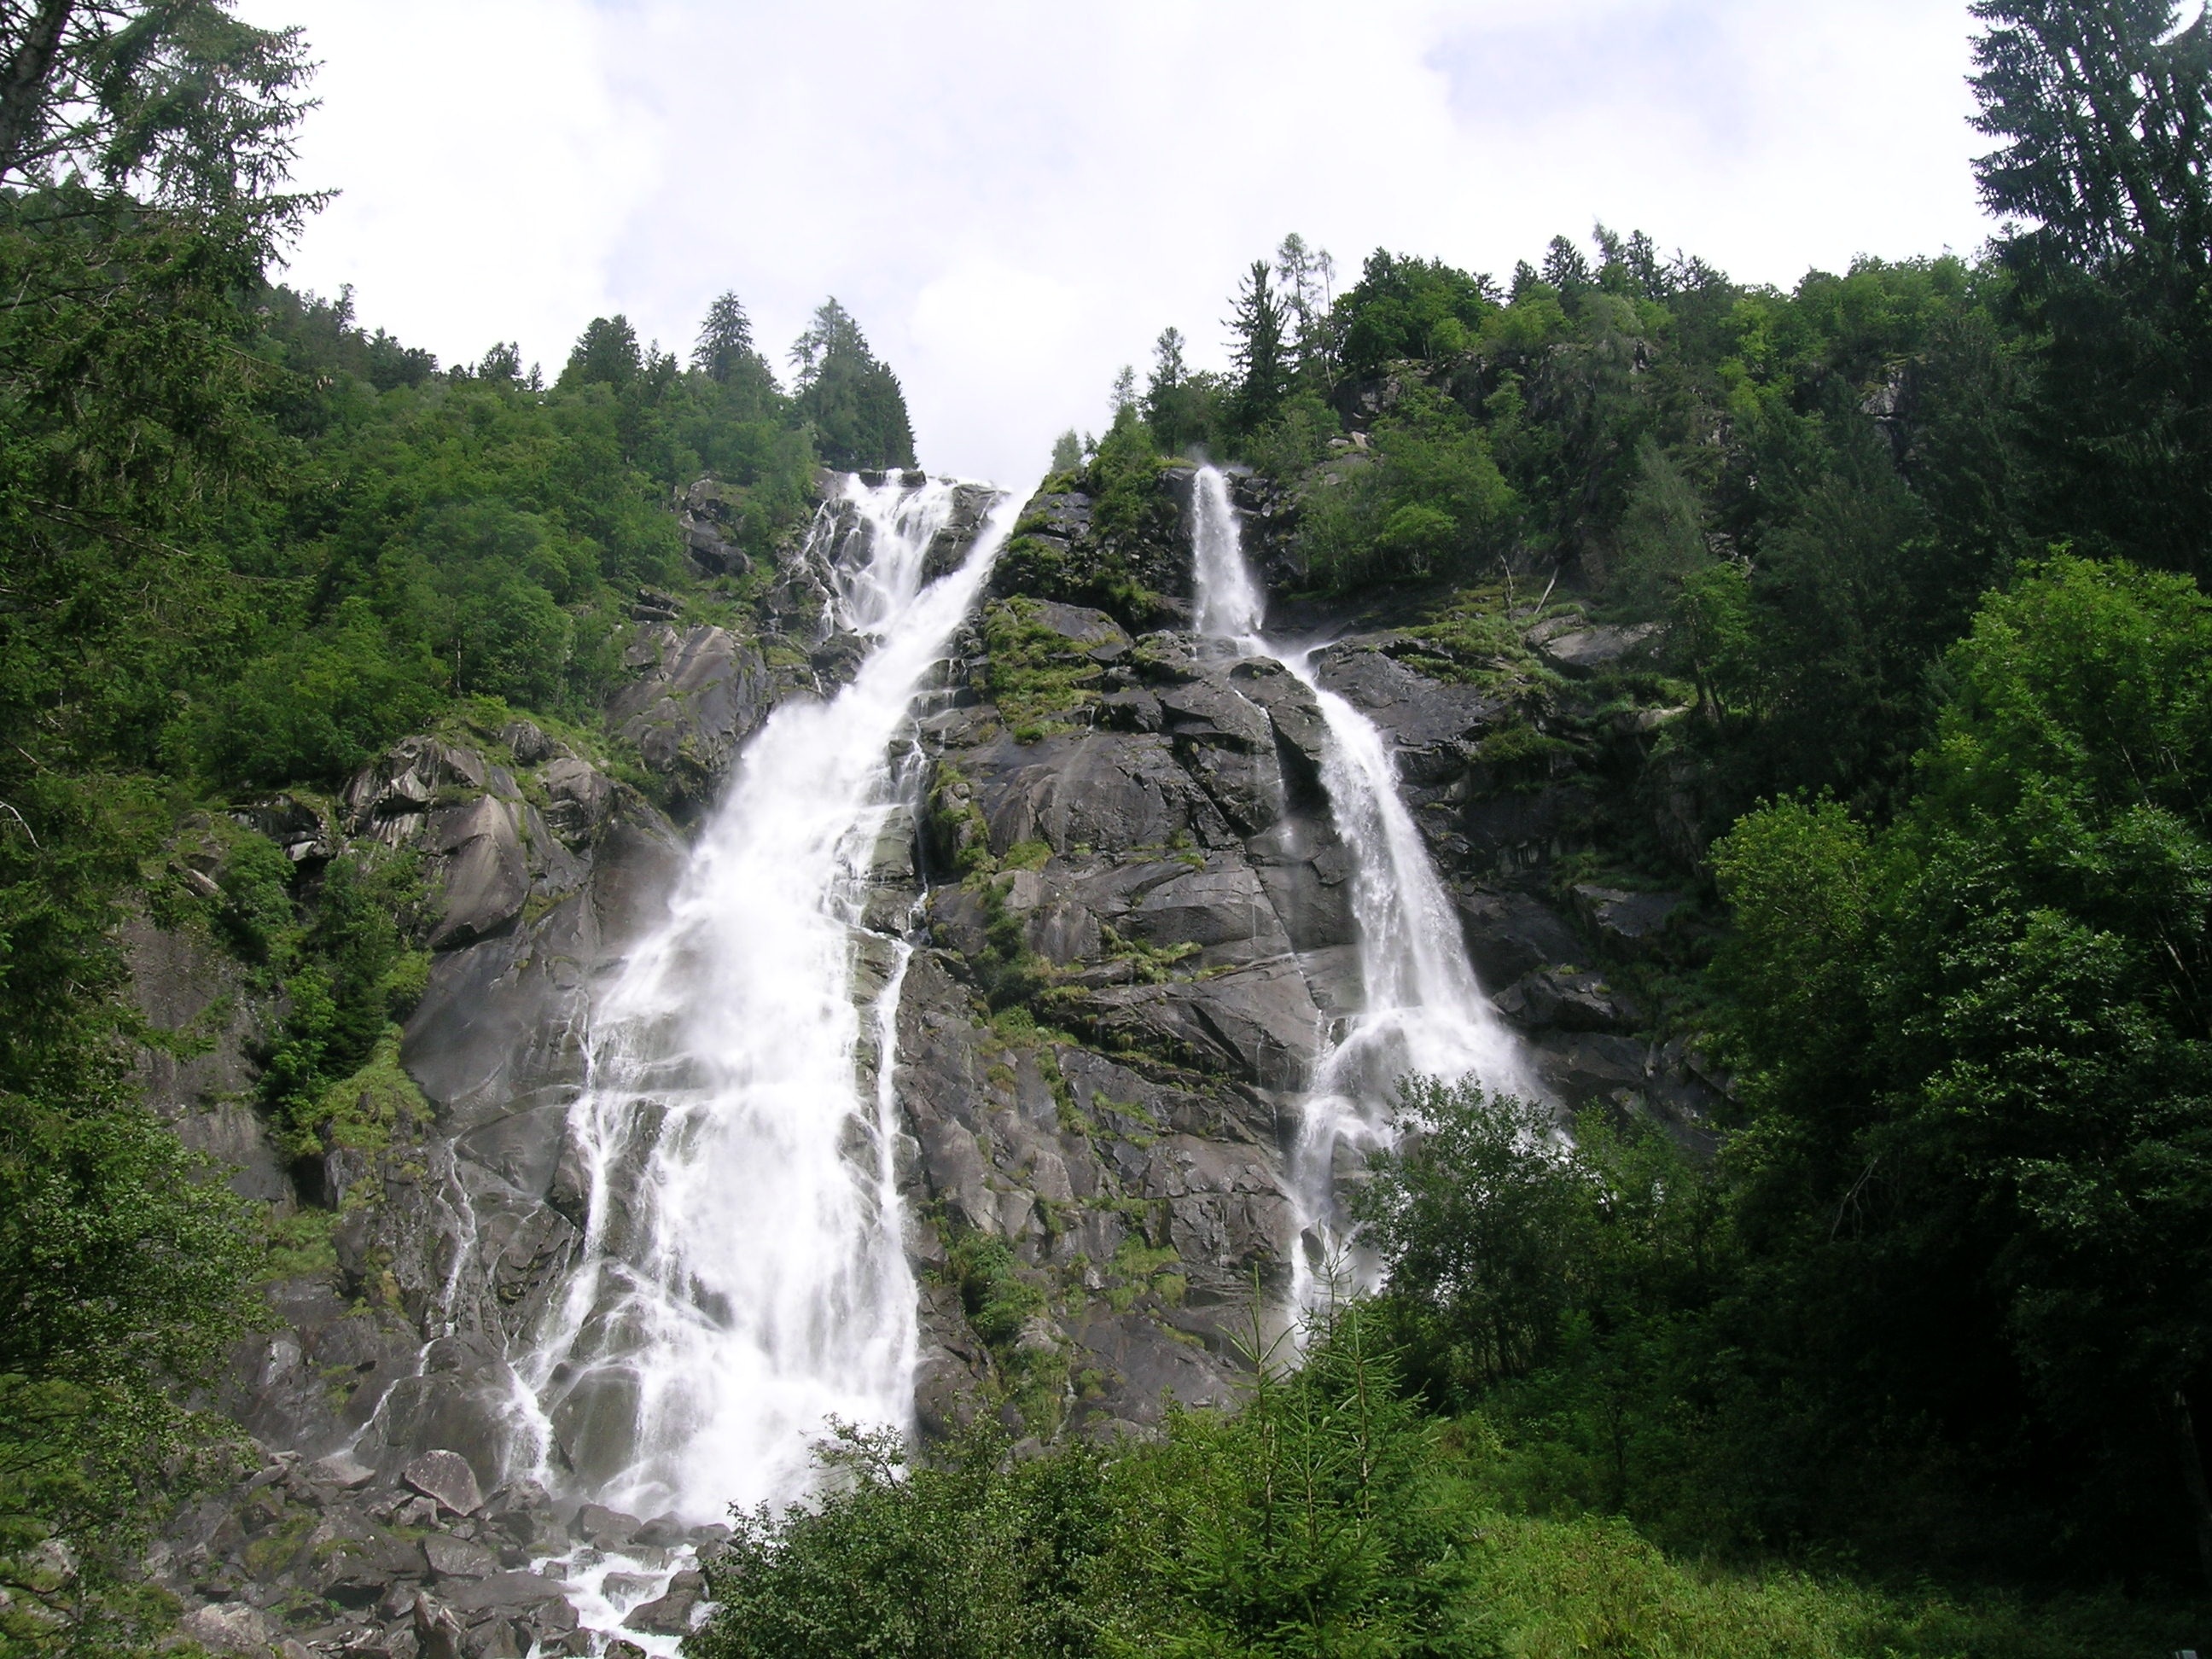
waterfall, italy, body of water, rainforest, ravine, wasserfall, trentino, water feature, watercourse, geological phenomenon, nardis waterfalls